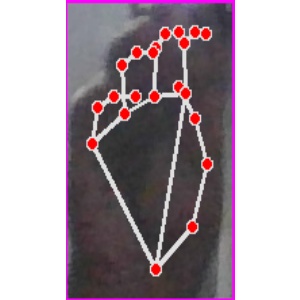
अक्षर: ङ